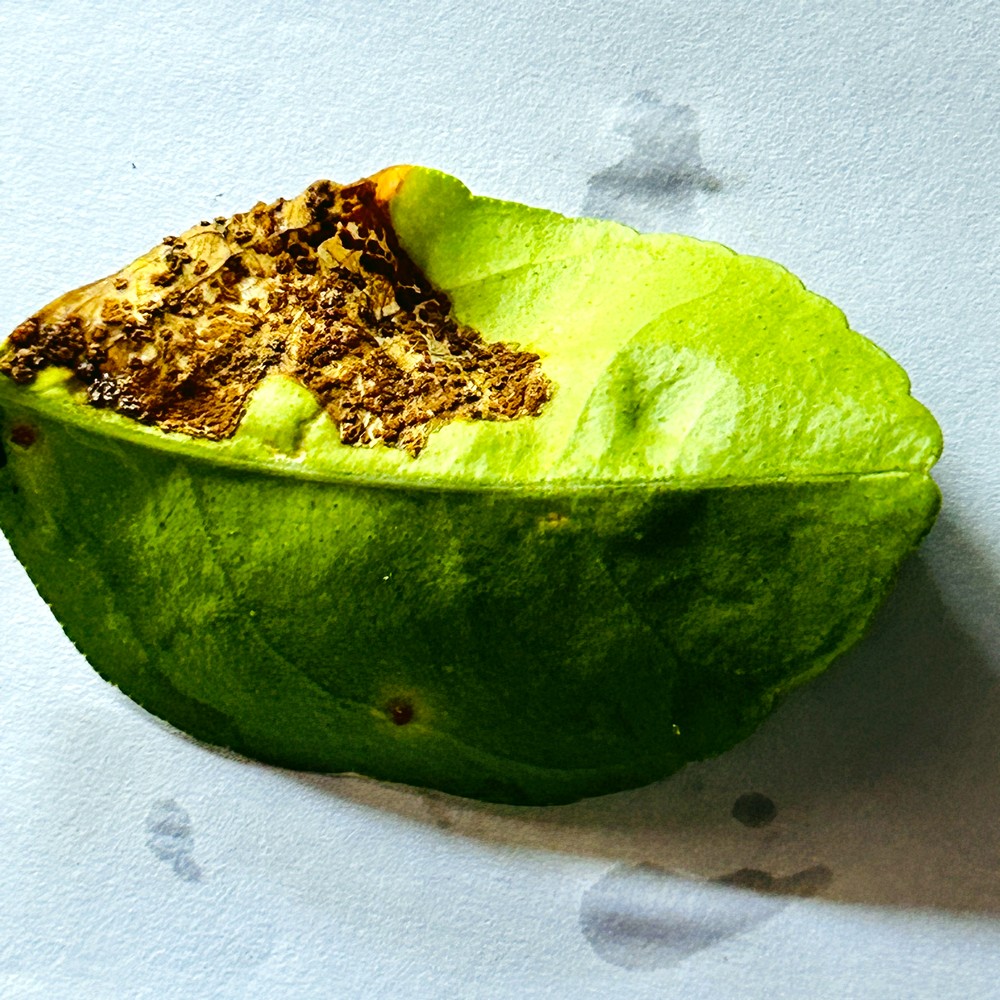
Label: Citrus Canker